Comodoro Rivadavia

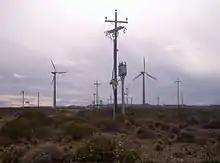
The Comodoro Rivadavia wind farm

The city also is home to a factory that produces concrete, property of Petroquimica Comodoro Rivadavia S.A. It produces different types of concrete: Standard Portland, Puzolanic, BCA, ARI, bricklaying concrete Caltex, concrete for oil industry. The total production of concrete for the year 2002 was 228,000 tons.